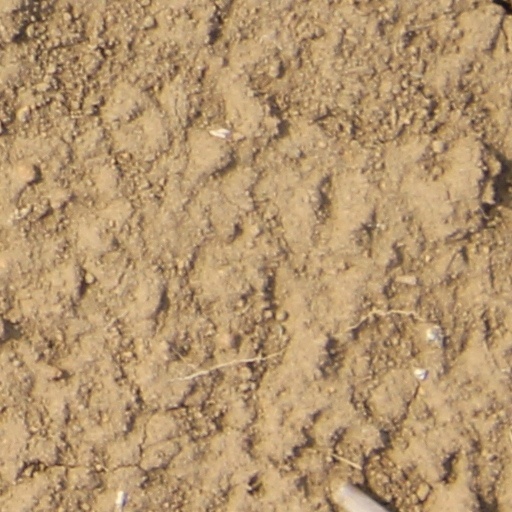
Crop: wheat